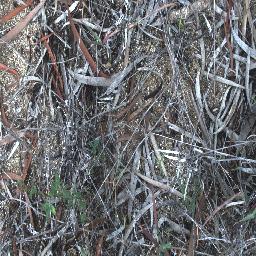
Label: negative